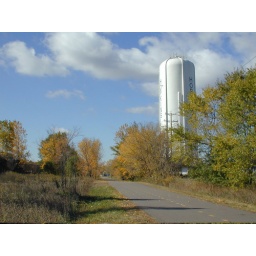
Bike path by water tower in fall